Enric Mas

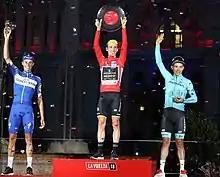
Mas (left) on the podium at the 2018 Vuelta a España.

The 2018 season was Enric Mas's second on the World Tour, and his first top 10 result came at the Tour of the Basque Country. He won the final stage to Arrate, which was his first professional victory. He moved up to 6th place in the general classification after the last stage, which meant he got his first ever top 10 world tour stage race finish; he also won the young rider classification. He continued his form, 2 months later when he placed 4th overall at the Tour de Suisse, and won the Young rider classification. He also managed to finish 2nd on stage 5 behind Diego Ulissi.